Medieval art

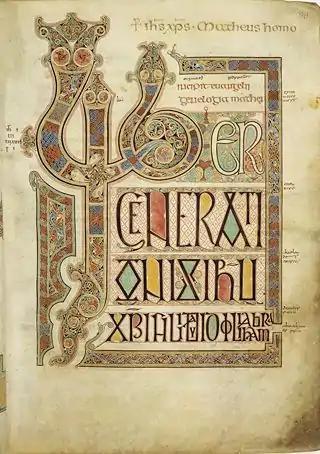
Book of Lindisfarne, Northumbria, c. 715; decoration invades the text of the beginning of Matthew:"Liber generationis Jesu Christi filii David, filii Abraham".

The concept "Migration Period art" includes the art of the "barbarian" Germanic and Eastern-European peoples who immigrated into and then settled within the former Roman Empire and in greater Europe during the Migration Period from about 300 to 700; the blanket term covers a wide range of ethnic or regional styles including early Anglo-Saxon art, Visigothic art, Viking art, and Merovingian art, all of which made use of the animal style as well as of geometric motifs derived from classical art. By this period the animal style had reached a much more abstracted form than in earlier Scythian art or in La Tène style. Most artworks were small and portable, and those surviving are mostly jewellery and metalwork, with the art expressed in geometric or schematic designs, often beautifully conceived and made, with few human figures and no attempt at realism. The early Anglo-Saxon grave goods from Sutton Hoo are among the best examples.